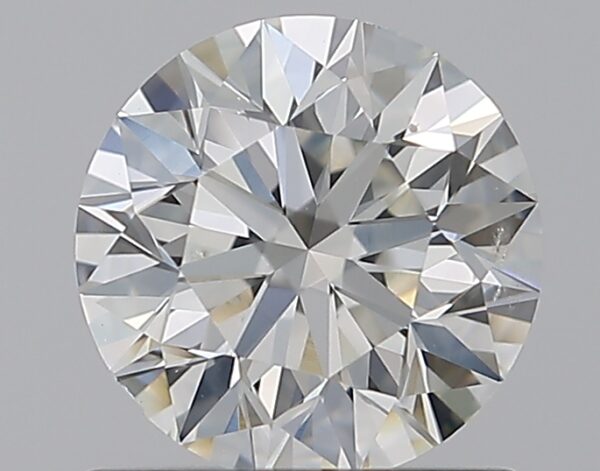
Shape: round
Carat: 1
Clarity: VS2
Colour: H
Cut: EX
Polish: EX
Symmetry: VG
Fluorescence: N
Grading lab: GIA
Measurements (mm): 6.34 x 6.38 x 4.01